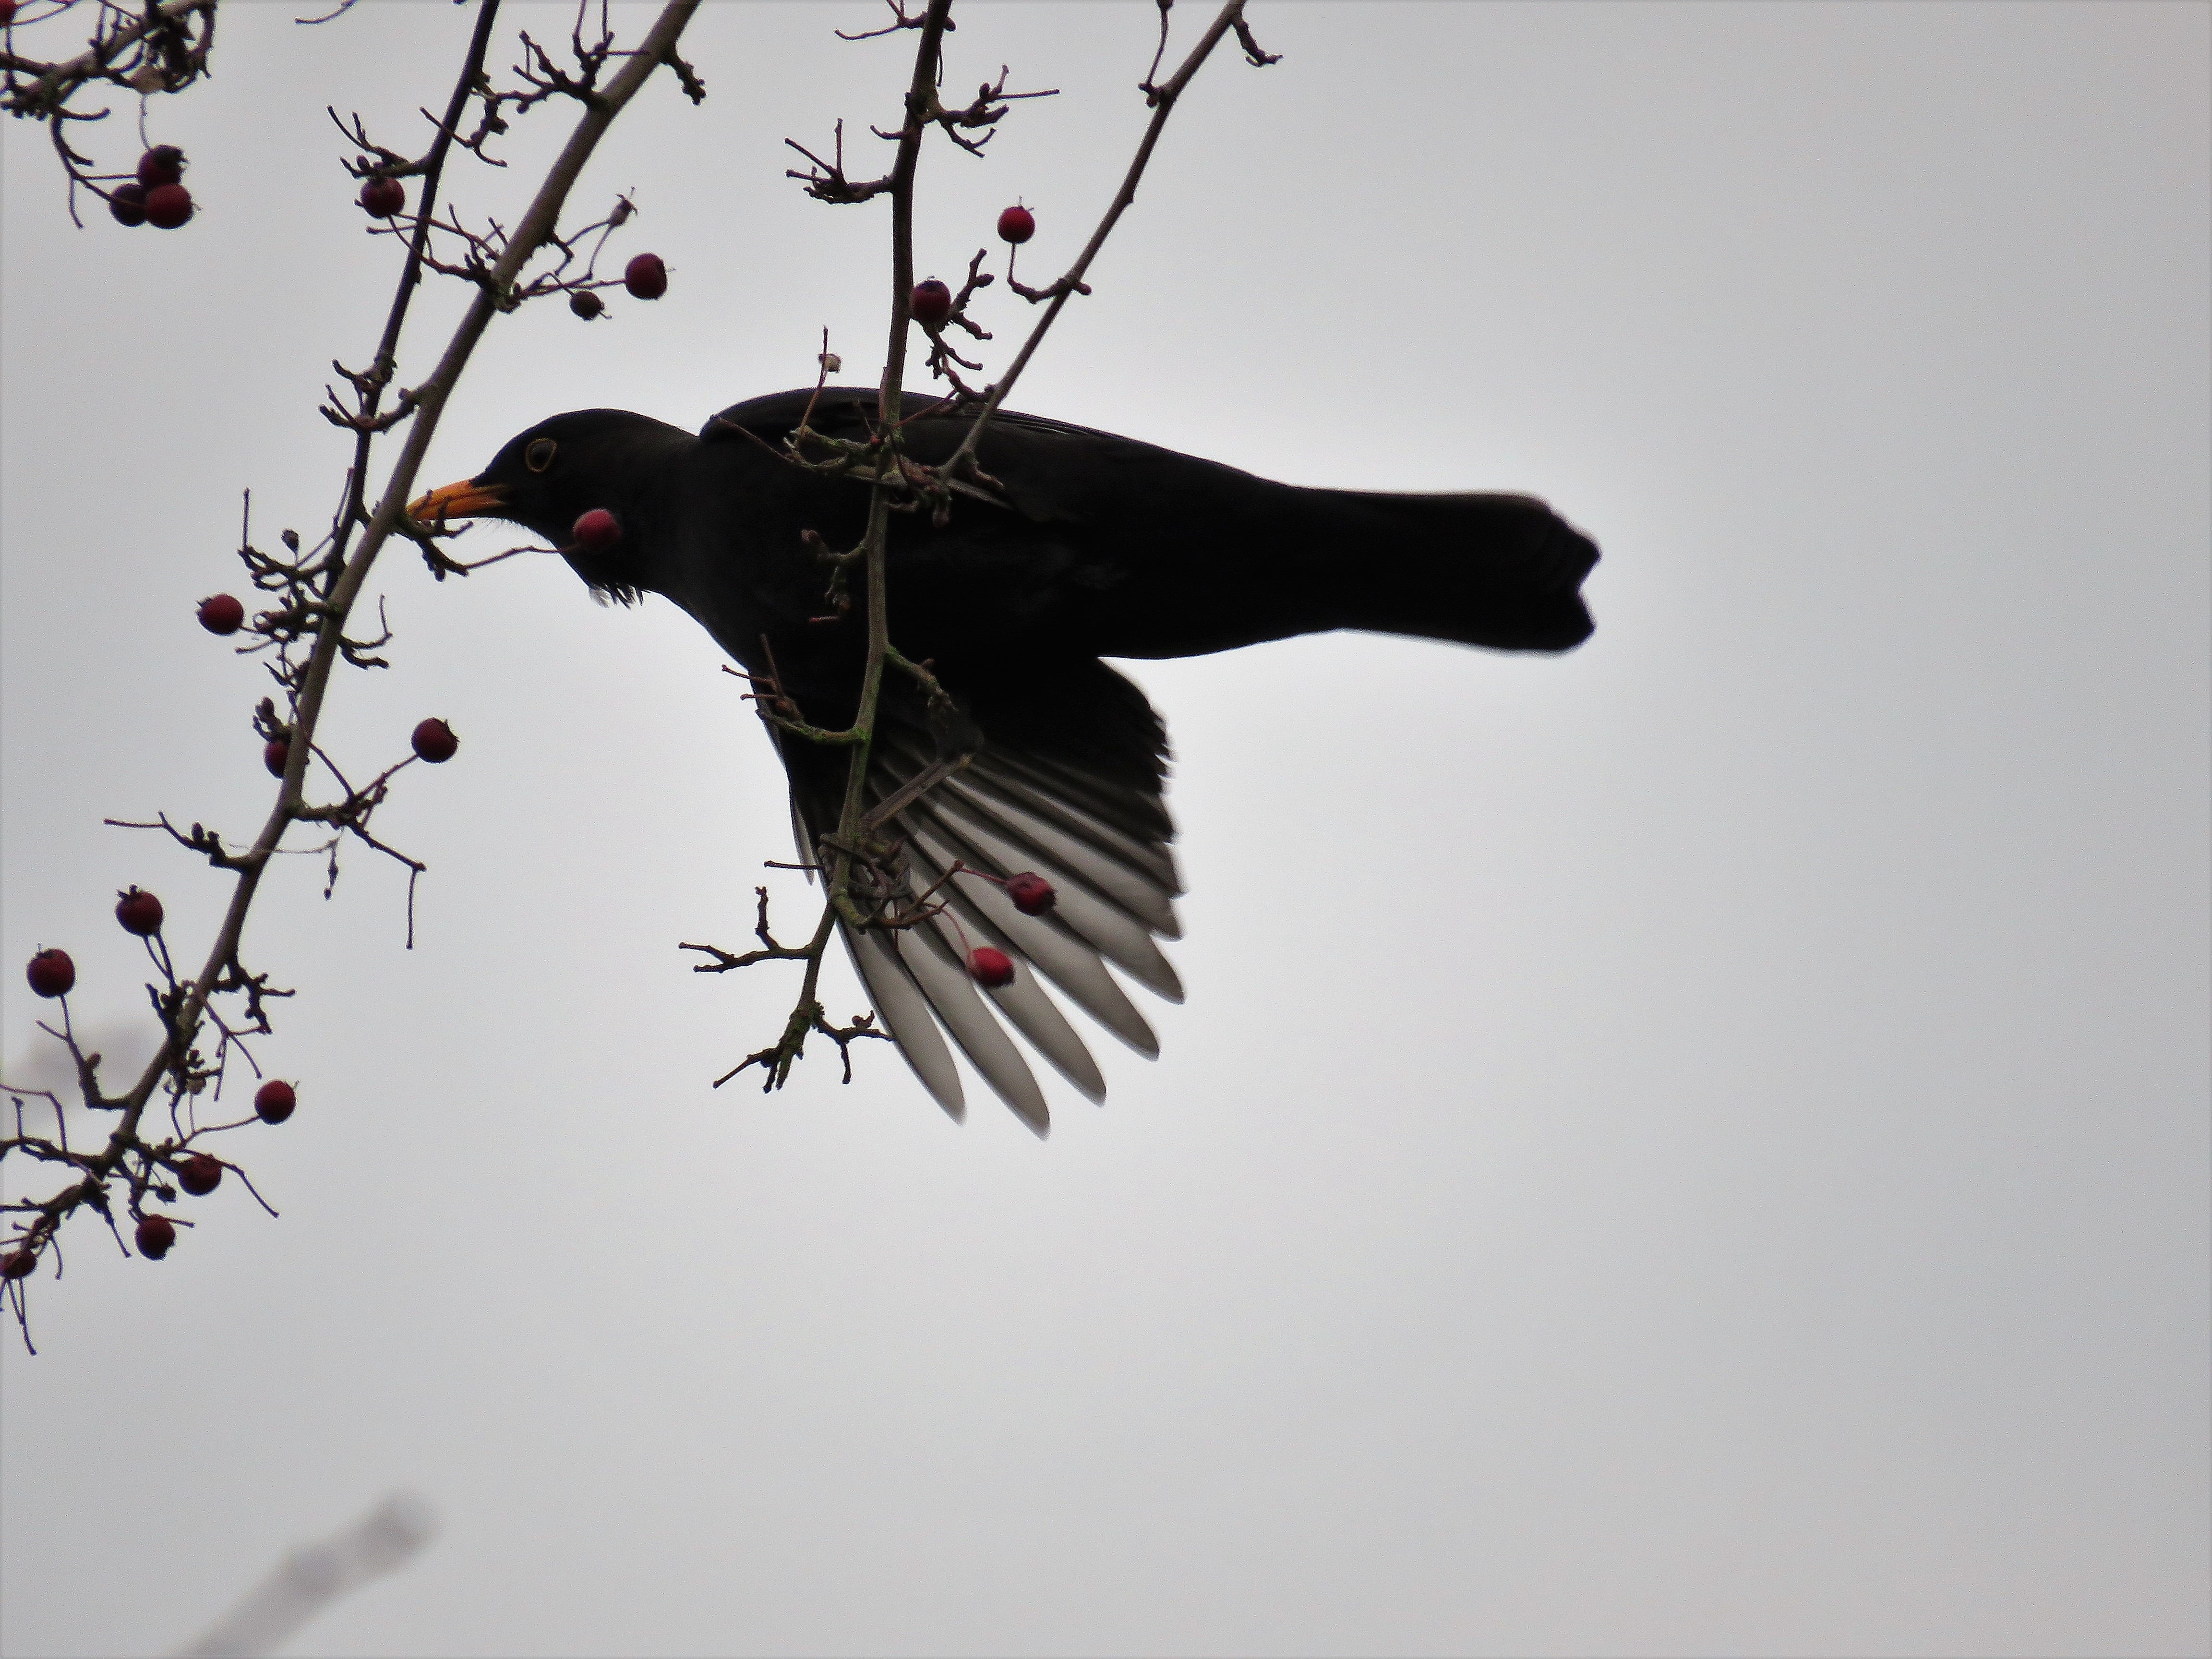
branch, bird, wing, flower, perching bird